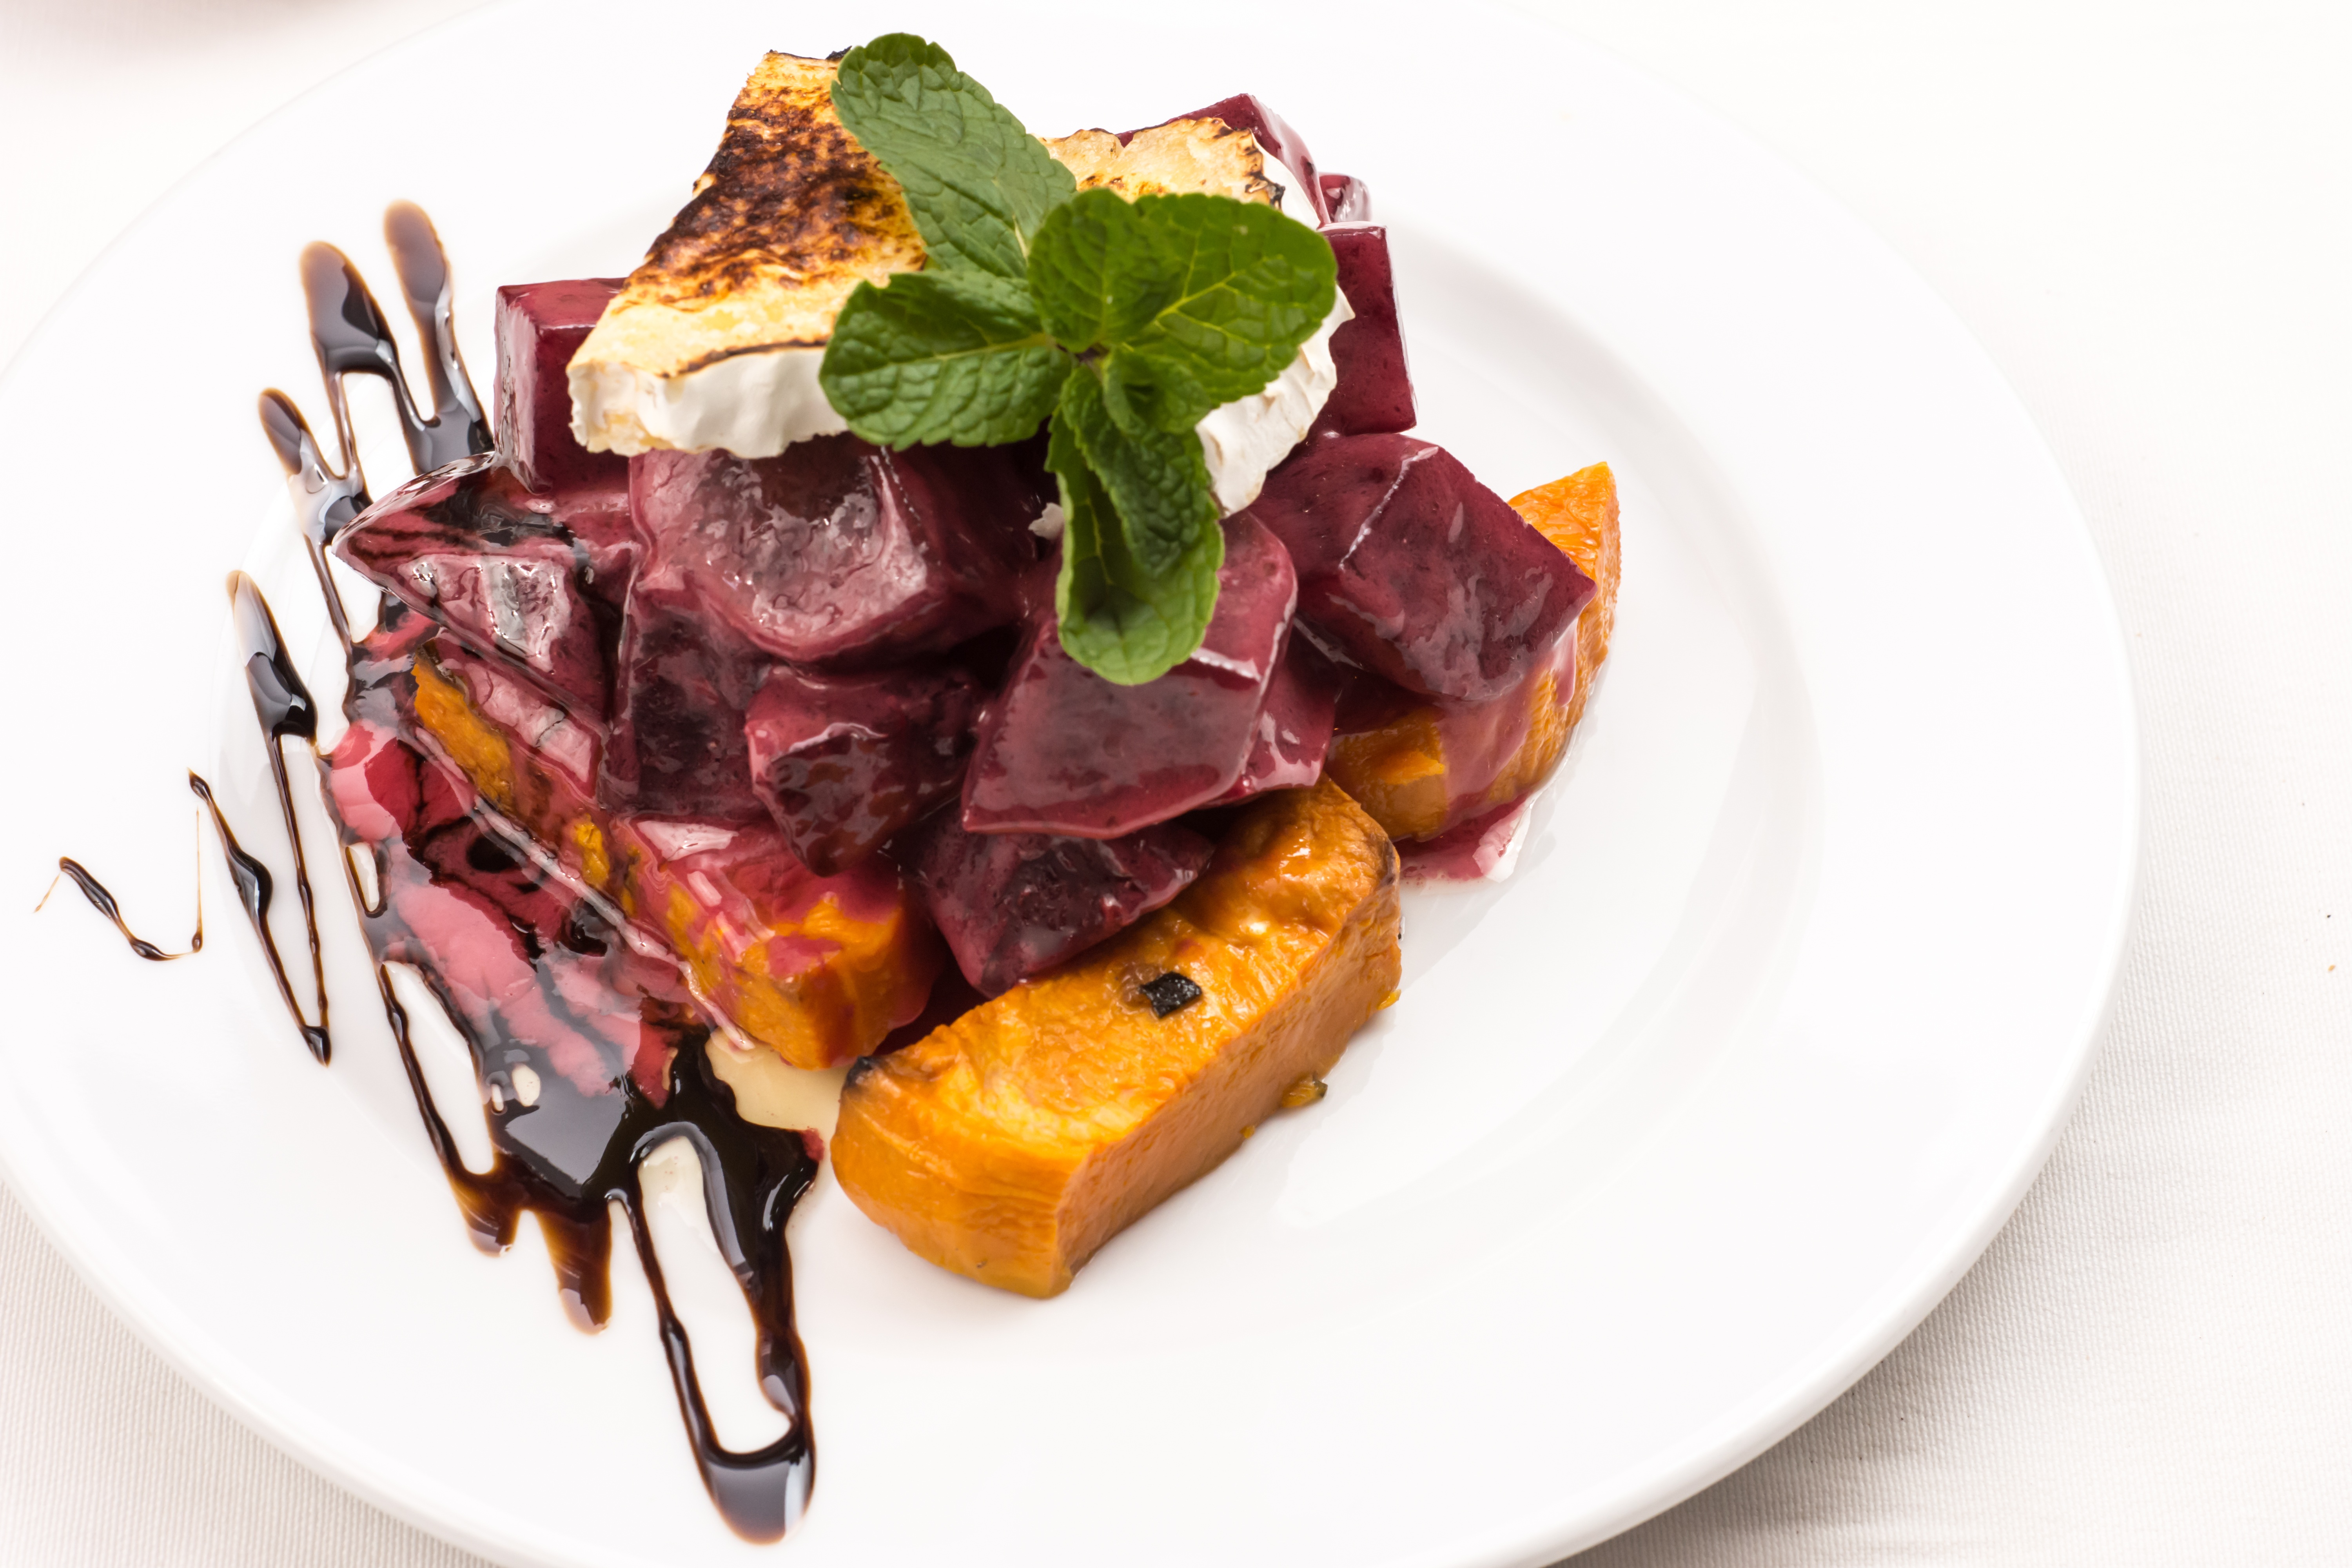
restaurant, orange, dish, meal, food, salad, green, produce, vegetable, natural, pumpkin, breakfast, gourmet, healthy, meat, cuisine, delicious, onion, cheese, prosciutto, vitamin, eating, nutrition, vegetarian, dressing, diet, gastronomy, organic, prepared, appetizer, salt cured meat, pincho, gourmet salad, pumpkin salad, baked cheese